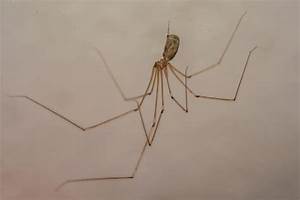
Label: ragno